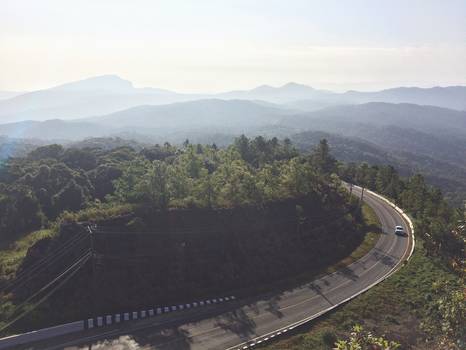
Label: No Watermark